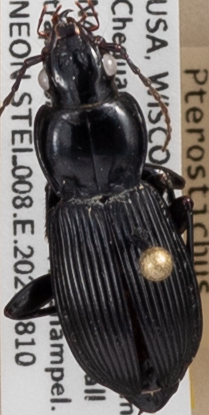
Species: Pterostichus coracinus
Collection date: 2021-08-10
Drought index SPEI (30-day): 1.19
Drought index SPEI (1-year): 0.212
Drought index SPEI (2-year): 1.546